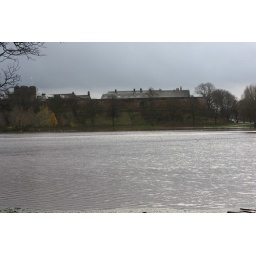
once there was a playing field but over night its turned into a moat around the castle